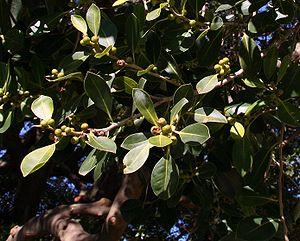
Ficus obliqua est une espèce d'arbre de la famille des Moraceae répandu à travers une grande partie de l'Asie du Sud-Est et l'Océanie.